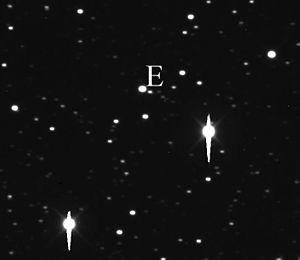
(52) Europe, internationalement (52) Europa, est le 6ᵉ plus gros astéroïde de la ceinture d'astéroïdes, avec un diamètre moyen d'environ 315 km. Il n'est pas sphérique, mais possède la forme d'un ellipsoïde triaxial d'environ 380 × 330 × 250 km. Il a été découvert le 4 février 1858 par Hermann Goldschmidt depuis son balcon à Paris. Il est nommé d'après Europe, la fille du roi Agénor, l'une des nombreuses conquêtes de Zeus dans la mythologie grecque, un nom que l'astéroïde partage avec un des satellites galiléens de Jupiter.